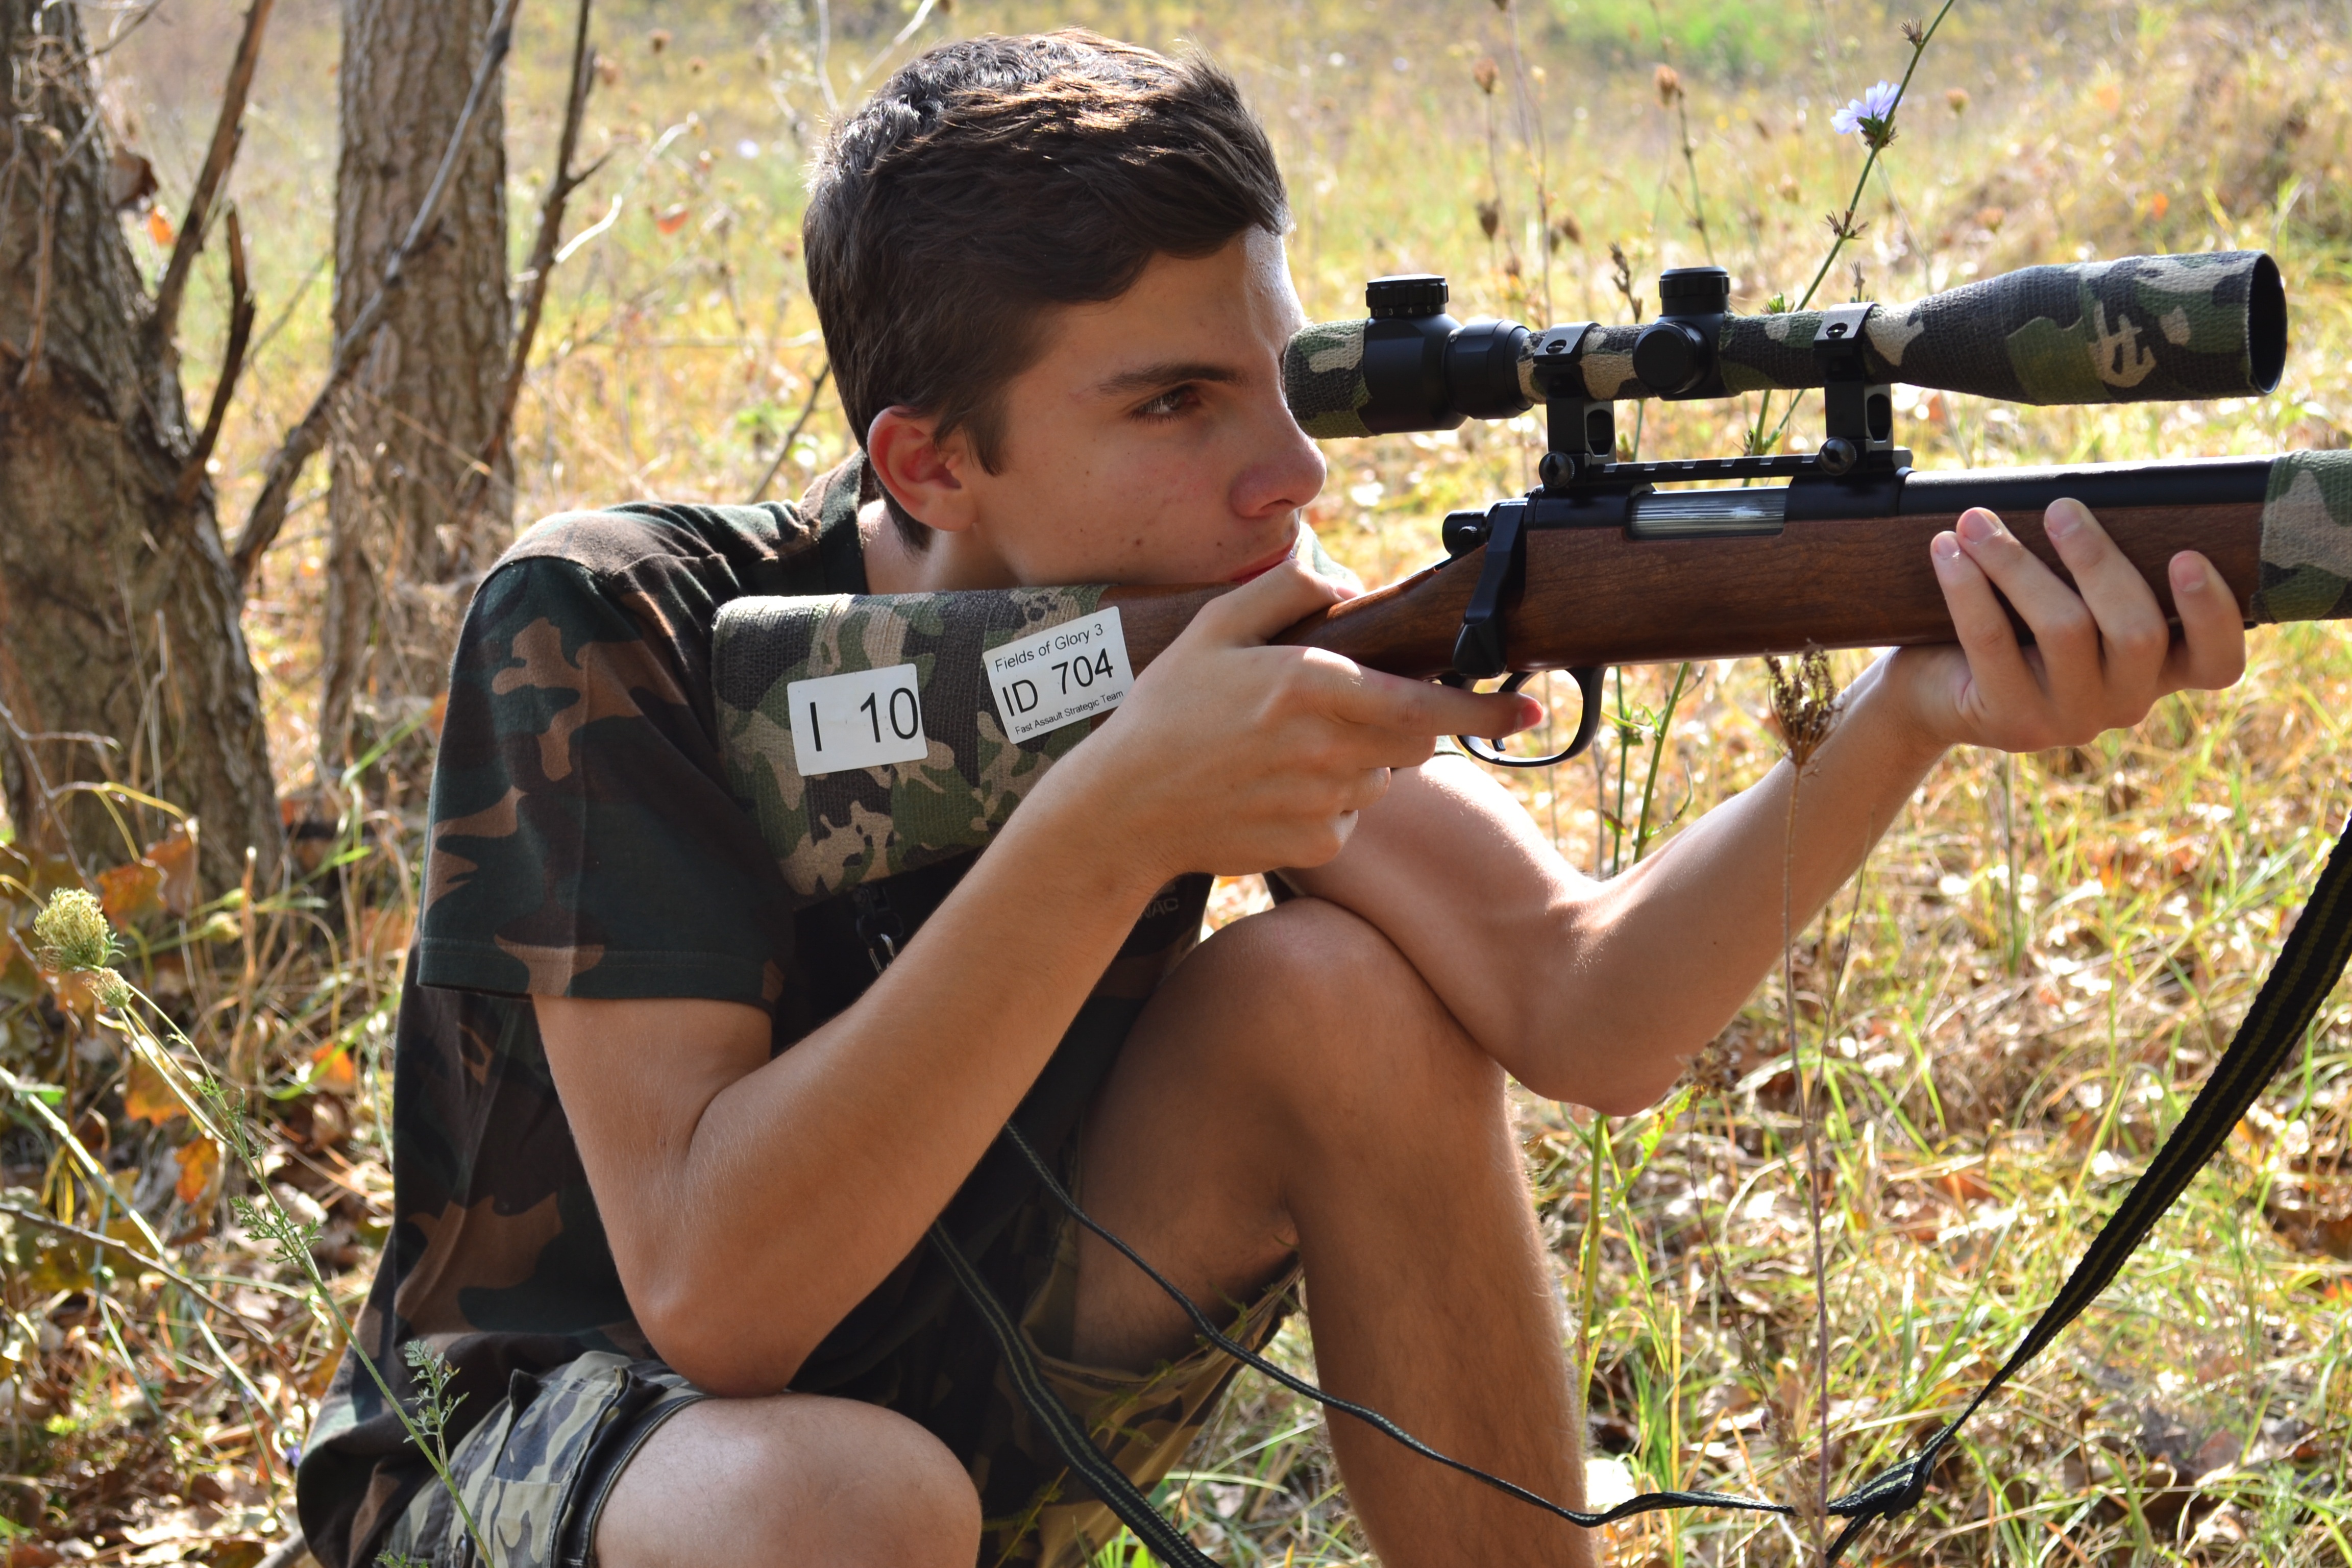
man, person, people, male, guy, soldier, army, weapon, gun, rifle, special, firearm, sniper, defend, marksman